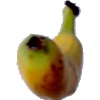
Label: banana_lady_finger